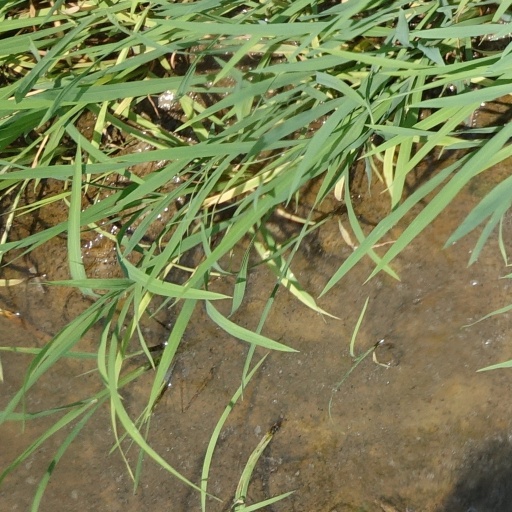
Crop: rice